Peyk-i Şevket-class cruiser

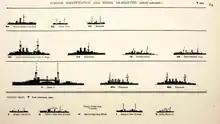
Silhouettes of the major warships of the Ottoman Navy in 1914; the "Peyk-i Şevket"-class is the fourth ship in the second row

Both ships saw extensive service with the Ottoman fleet over the course of the decade following their arrival in November 1907. They took part in the first fleet maneuver conducted by the fleet in over twenty years in 1909. Neither ship saw action during the Italo-Turkish War of 1911–1912, as "Peyk-i Şevket" had been interned at British-controlled Suez at the outbreak of war, and "Berk-i Satvet" was stationed with the reserve fleet in the Sea of Marmara, which did not risk confrontation with the significantly stronger Italian fleet. Both ships saw combat during the First Balkan War in 1913, primarily in supporting Ottoman forces ashore in East Thrace. The ships provided gunfire support to the Ottoman army holding the Çatalca line in defense of the capital at Constantinople. "Berk-i Satvet" also took part in two brief skirmishes with the Greek Navy.